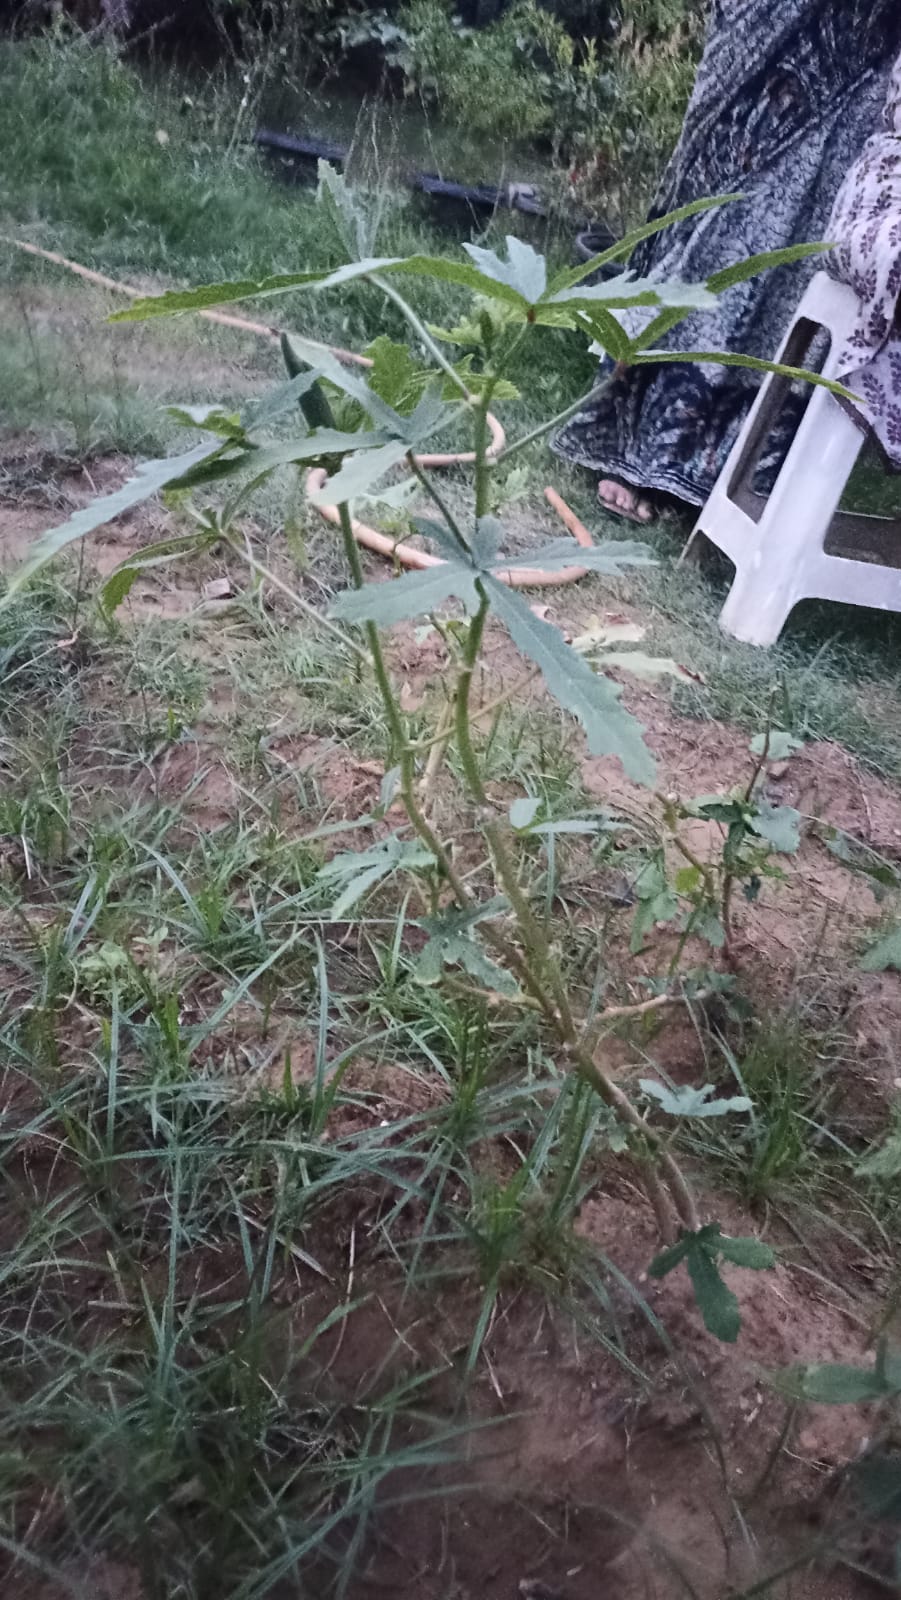
Label: Mature